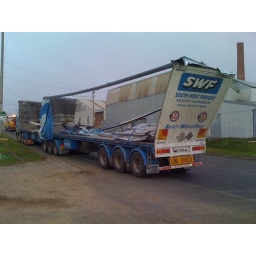
South West Freight B-double attempted to fit under Geelongs notorious Breakwater road bridge 3.7m.(shot on i-phone)